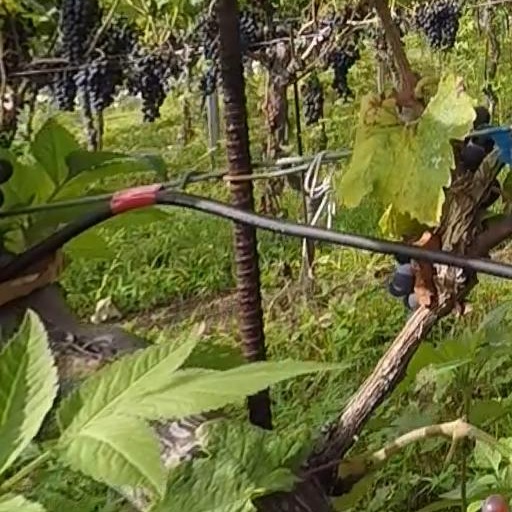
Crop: grape